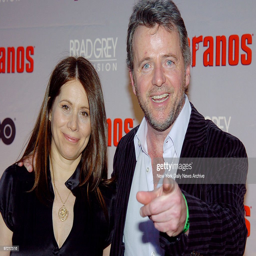
actors attend the world premiere for the new episodes of the original series .